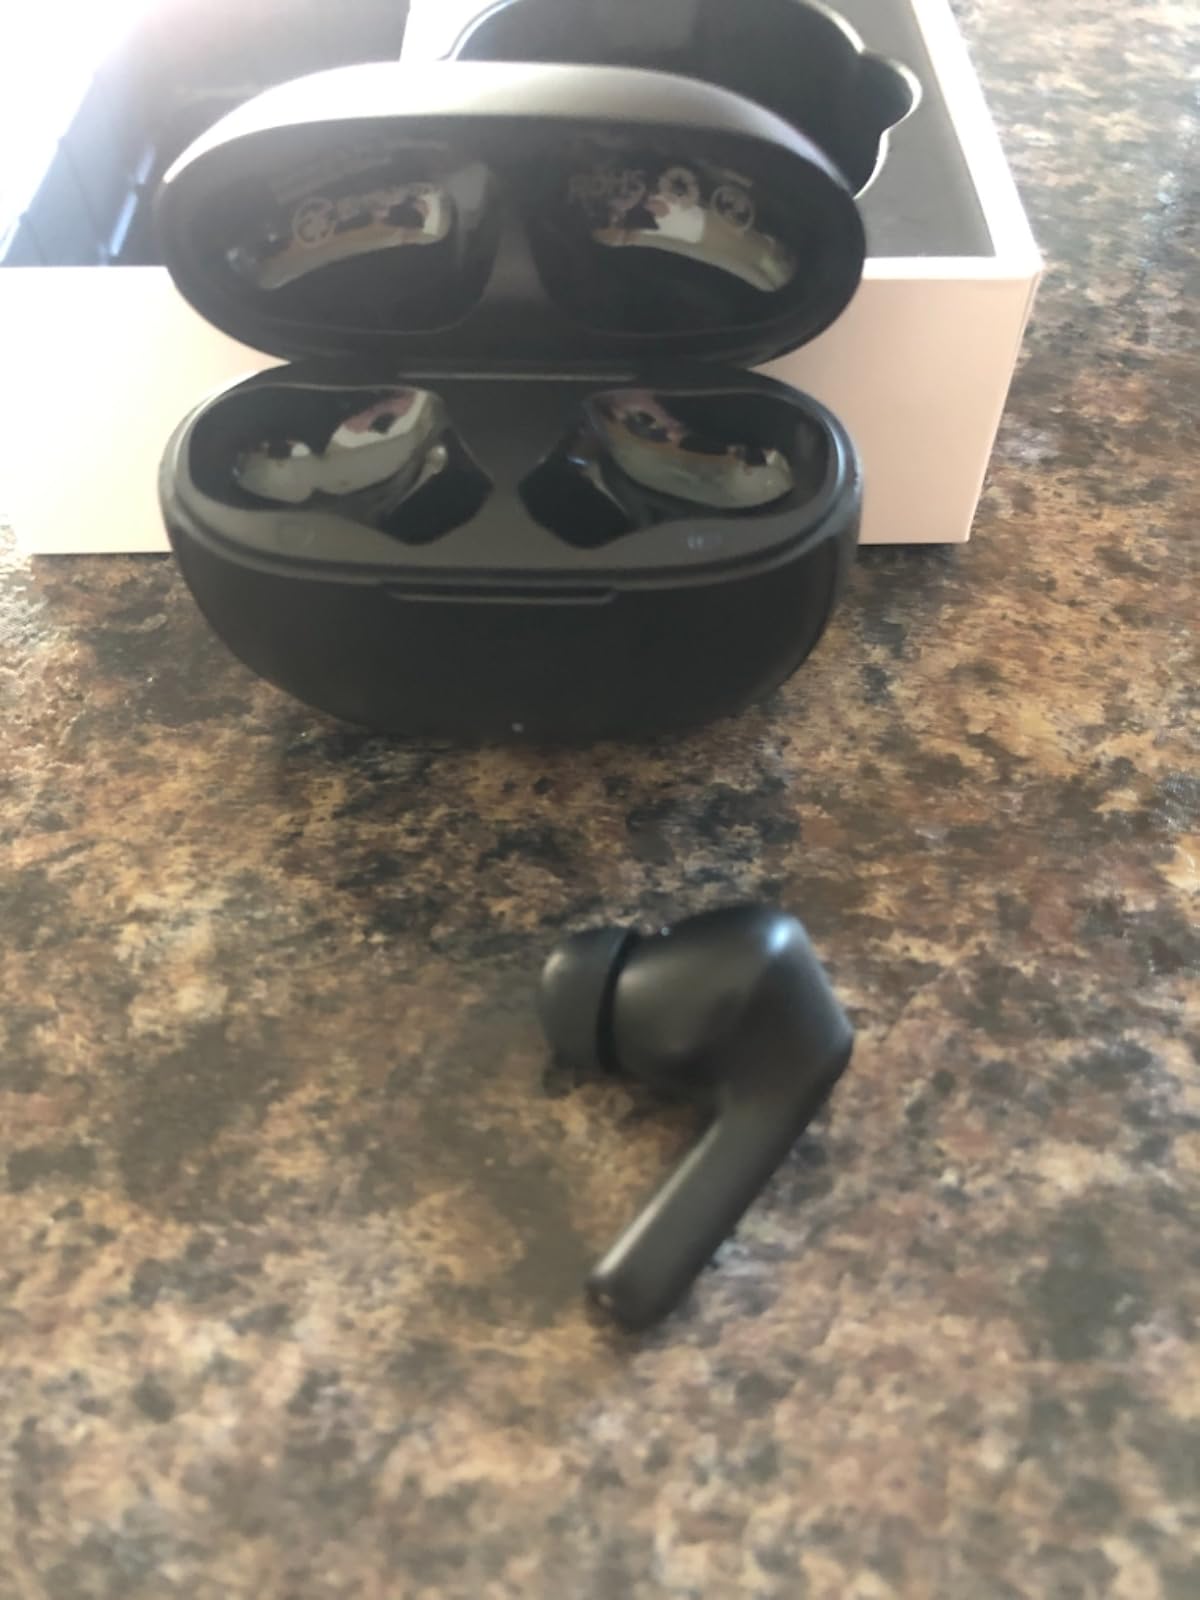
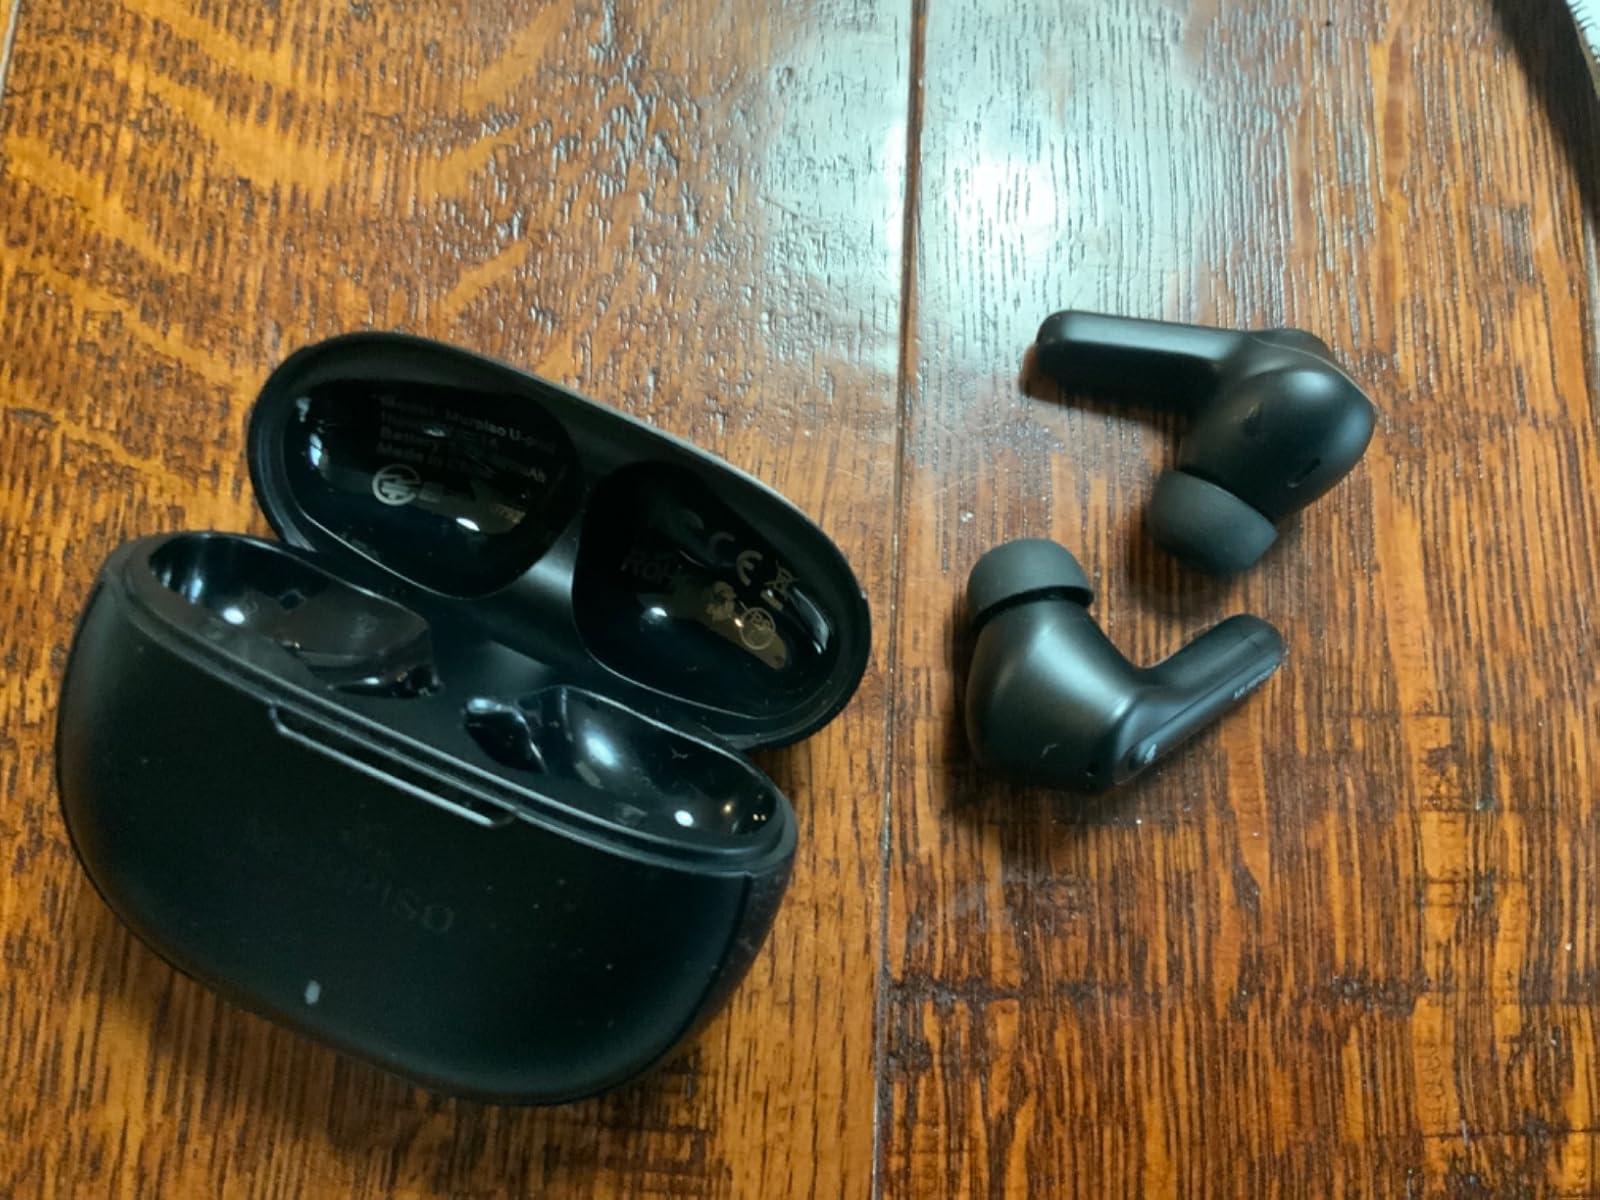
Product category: earbuds
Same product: yes